Eleni of Ethiopia

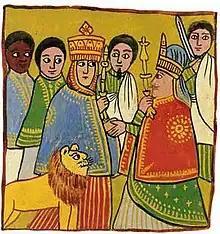
Eleni of Hadiya, empress consort and later queen mother of Ethiopia

Eleni (Ge’ez: እሌኒ, "Helena"; died April 1522) also known as Queen of Zeila was Empress of Ethiopia by marriage to Zara Yaqob (r. 1434–1468), and served as regent between 1507 and 1516 during the minority of emperor Dawit II. She played a significant role in the government of Ethiopia during her lifetime, acting as de facto co-regent or advisor to a number of emperors; one testimony of this is the manuscript Bruce 88, which states that she had been in the palace of three illustrious Emperors: Zara Yaqob; his son by another wife, Baeda Maryam I (r. 1468–1478), and Na'od (r. 1494–1505).